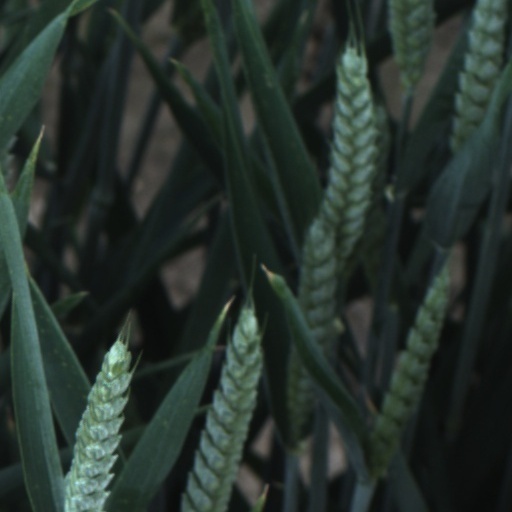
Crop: wheat